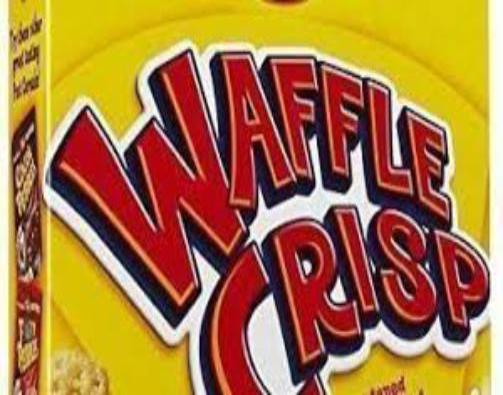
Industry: Food